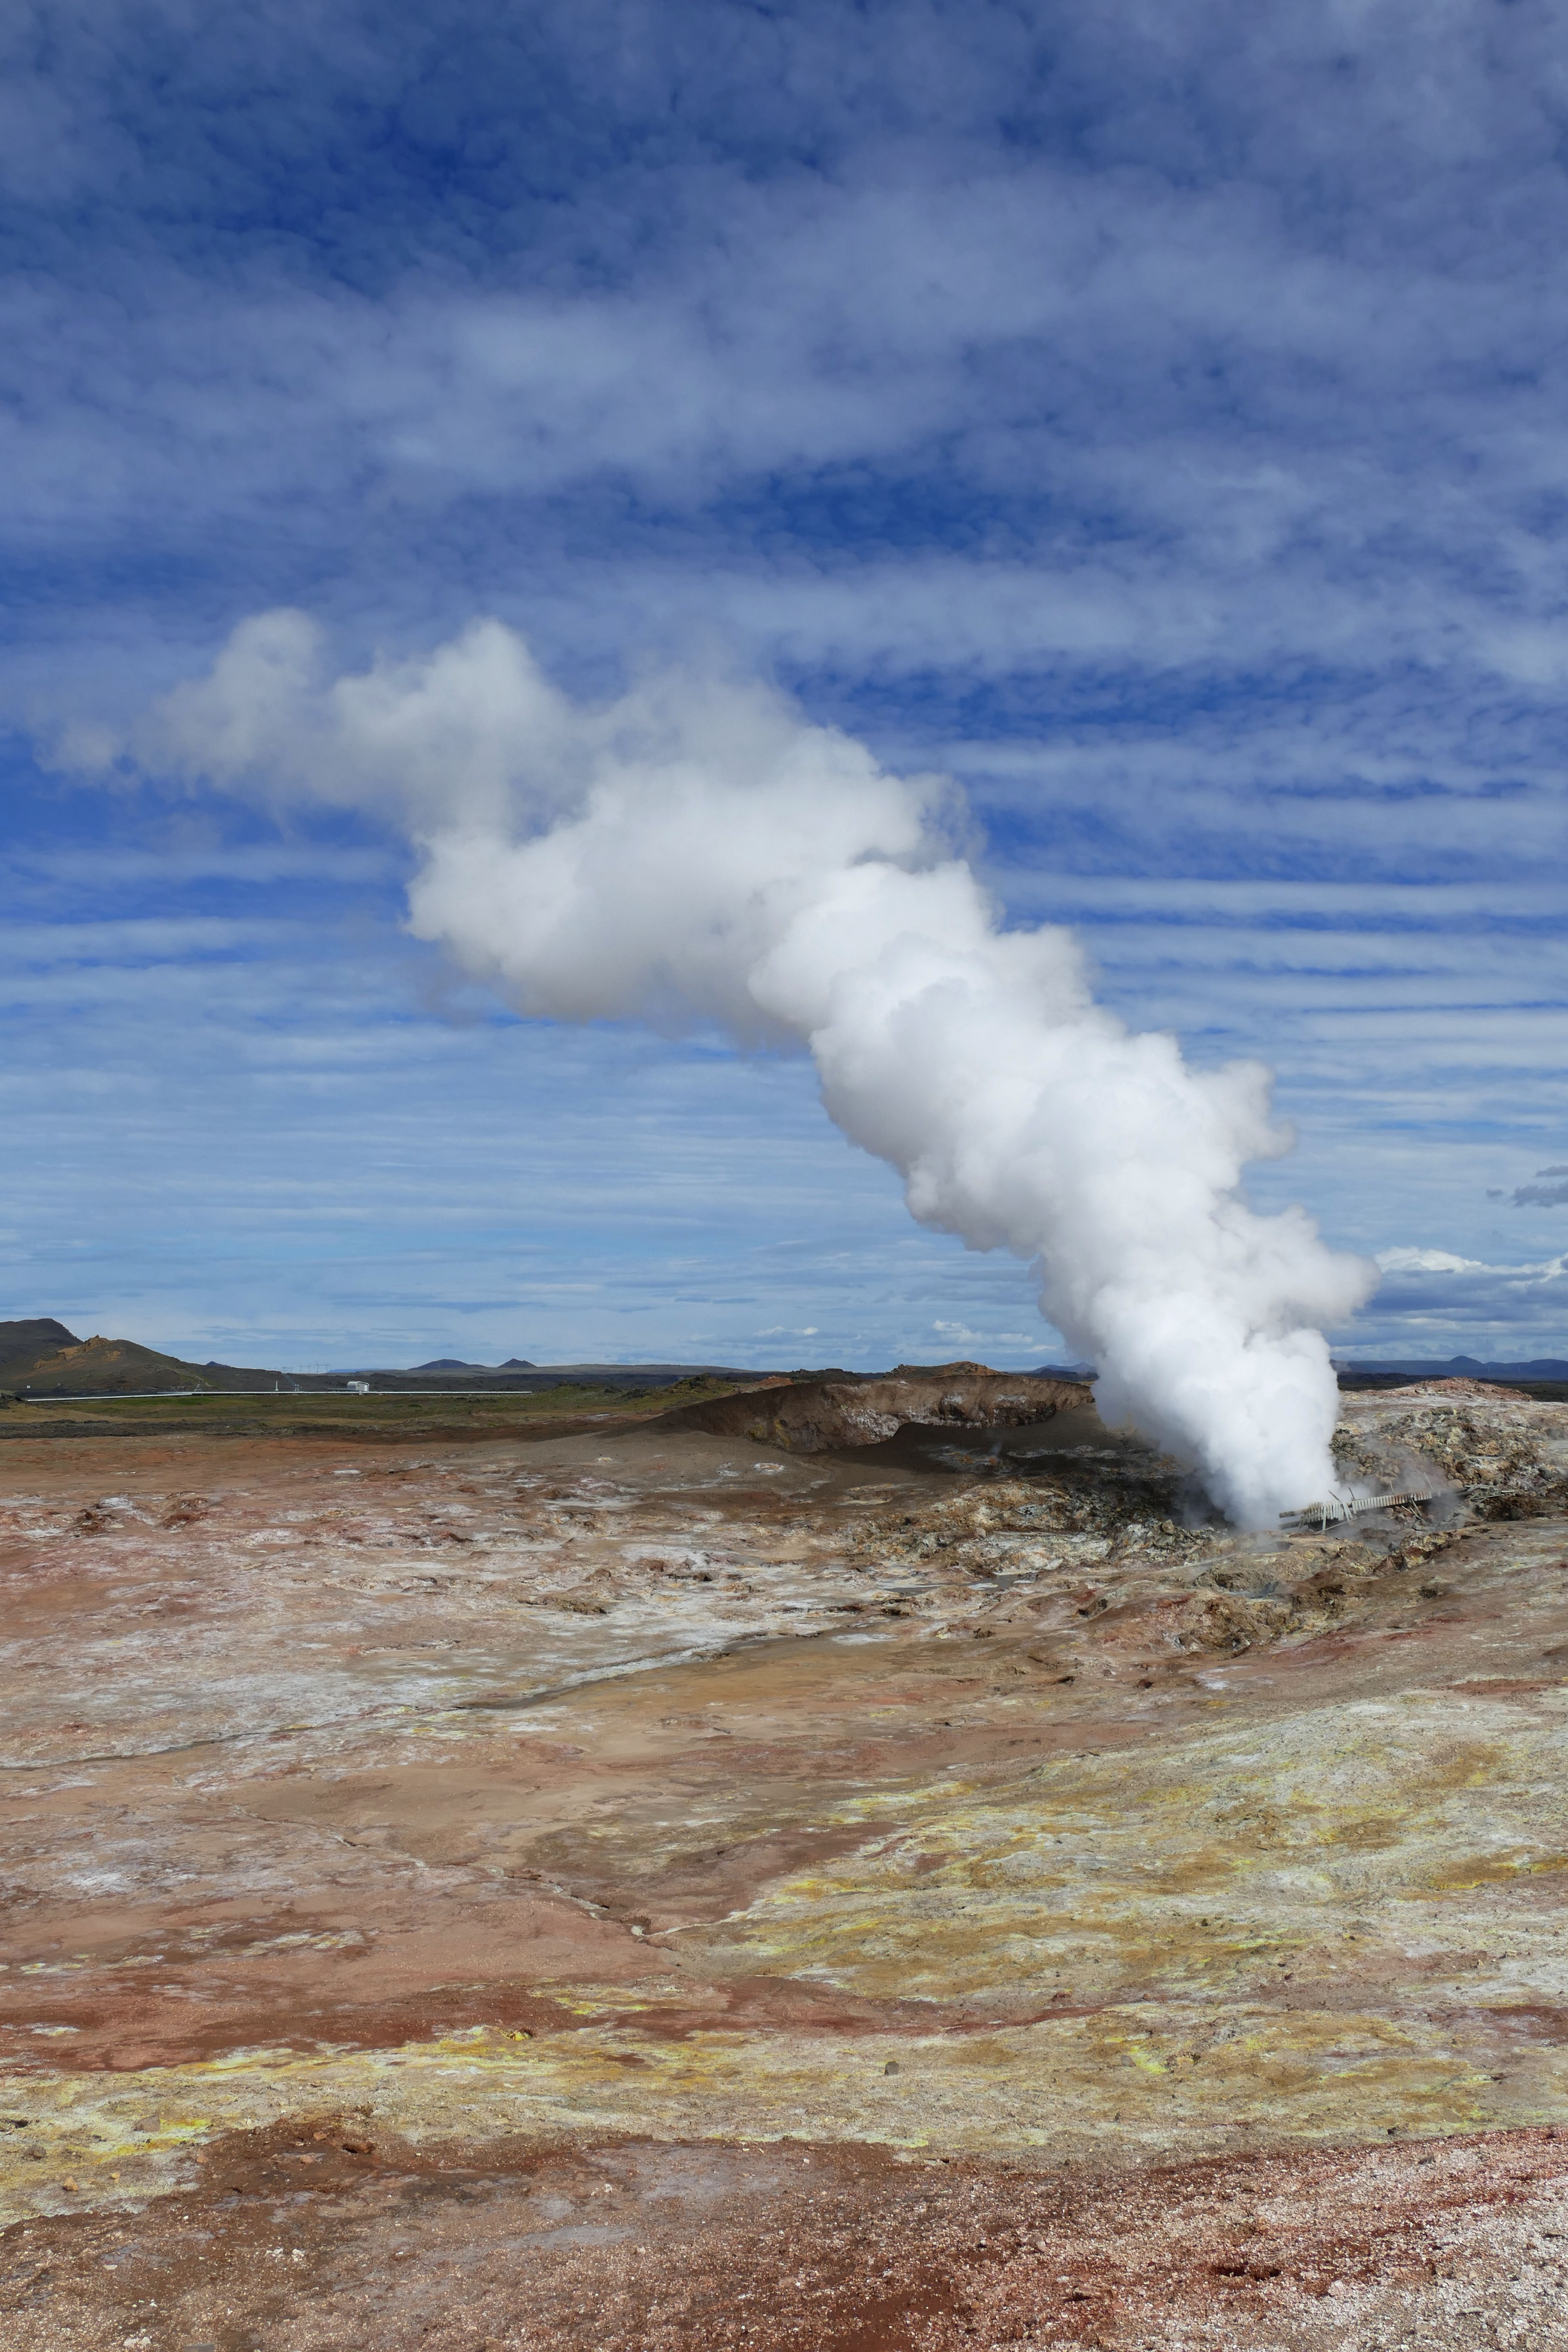
landscape, sea, coast, water, nature, ocean, cloud, steam, shore, wave, wind, iceland, material, body of water, source, spa, geothermal, hot, geyser, habitat, volcanic, landform, volcanism, reykjanes, sources of hot, thermal springs, natural environment, geographical feature, wind wave